Charles Irving Martin

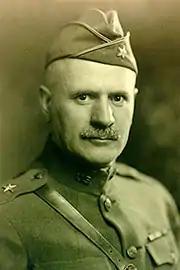
Martin as a brigadier general, circa 1920

Charles Irving Martin (January 25, 1871 – May 8, 1953) was an American military officer and a lawyer.